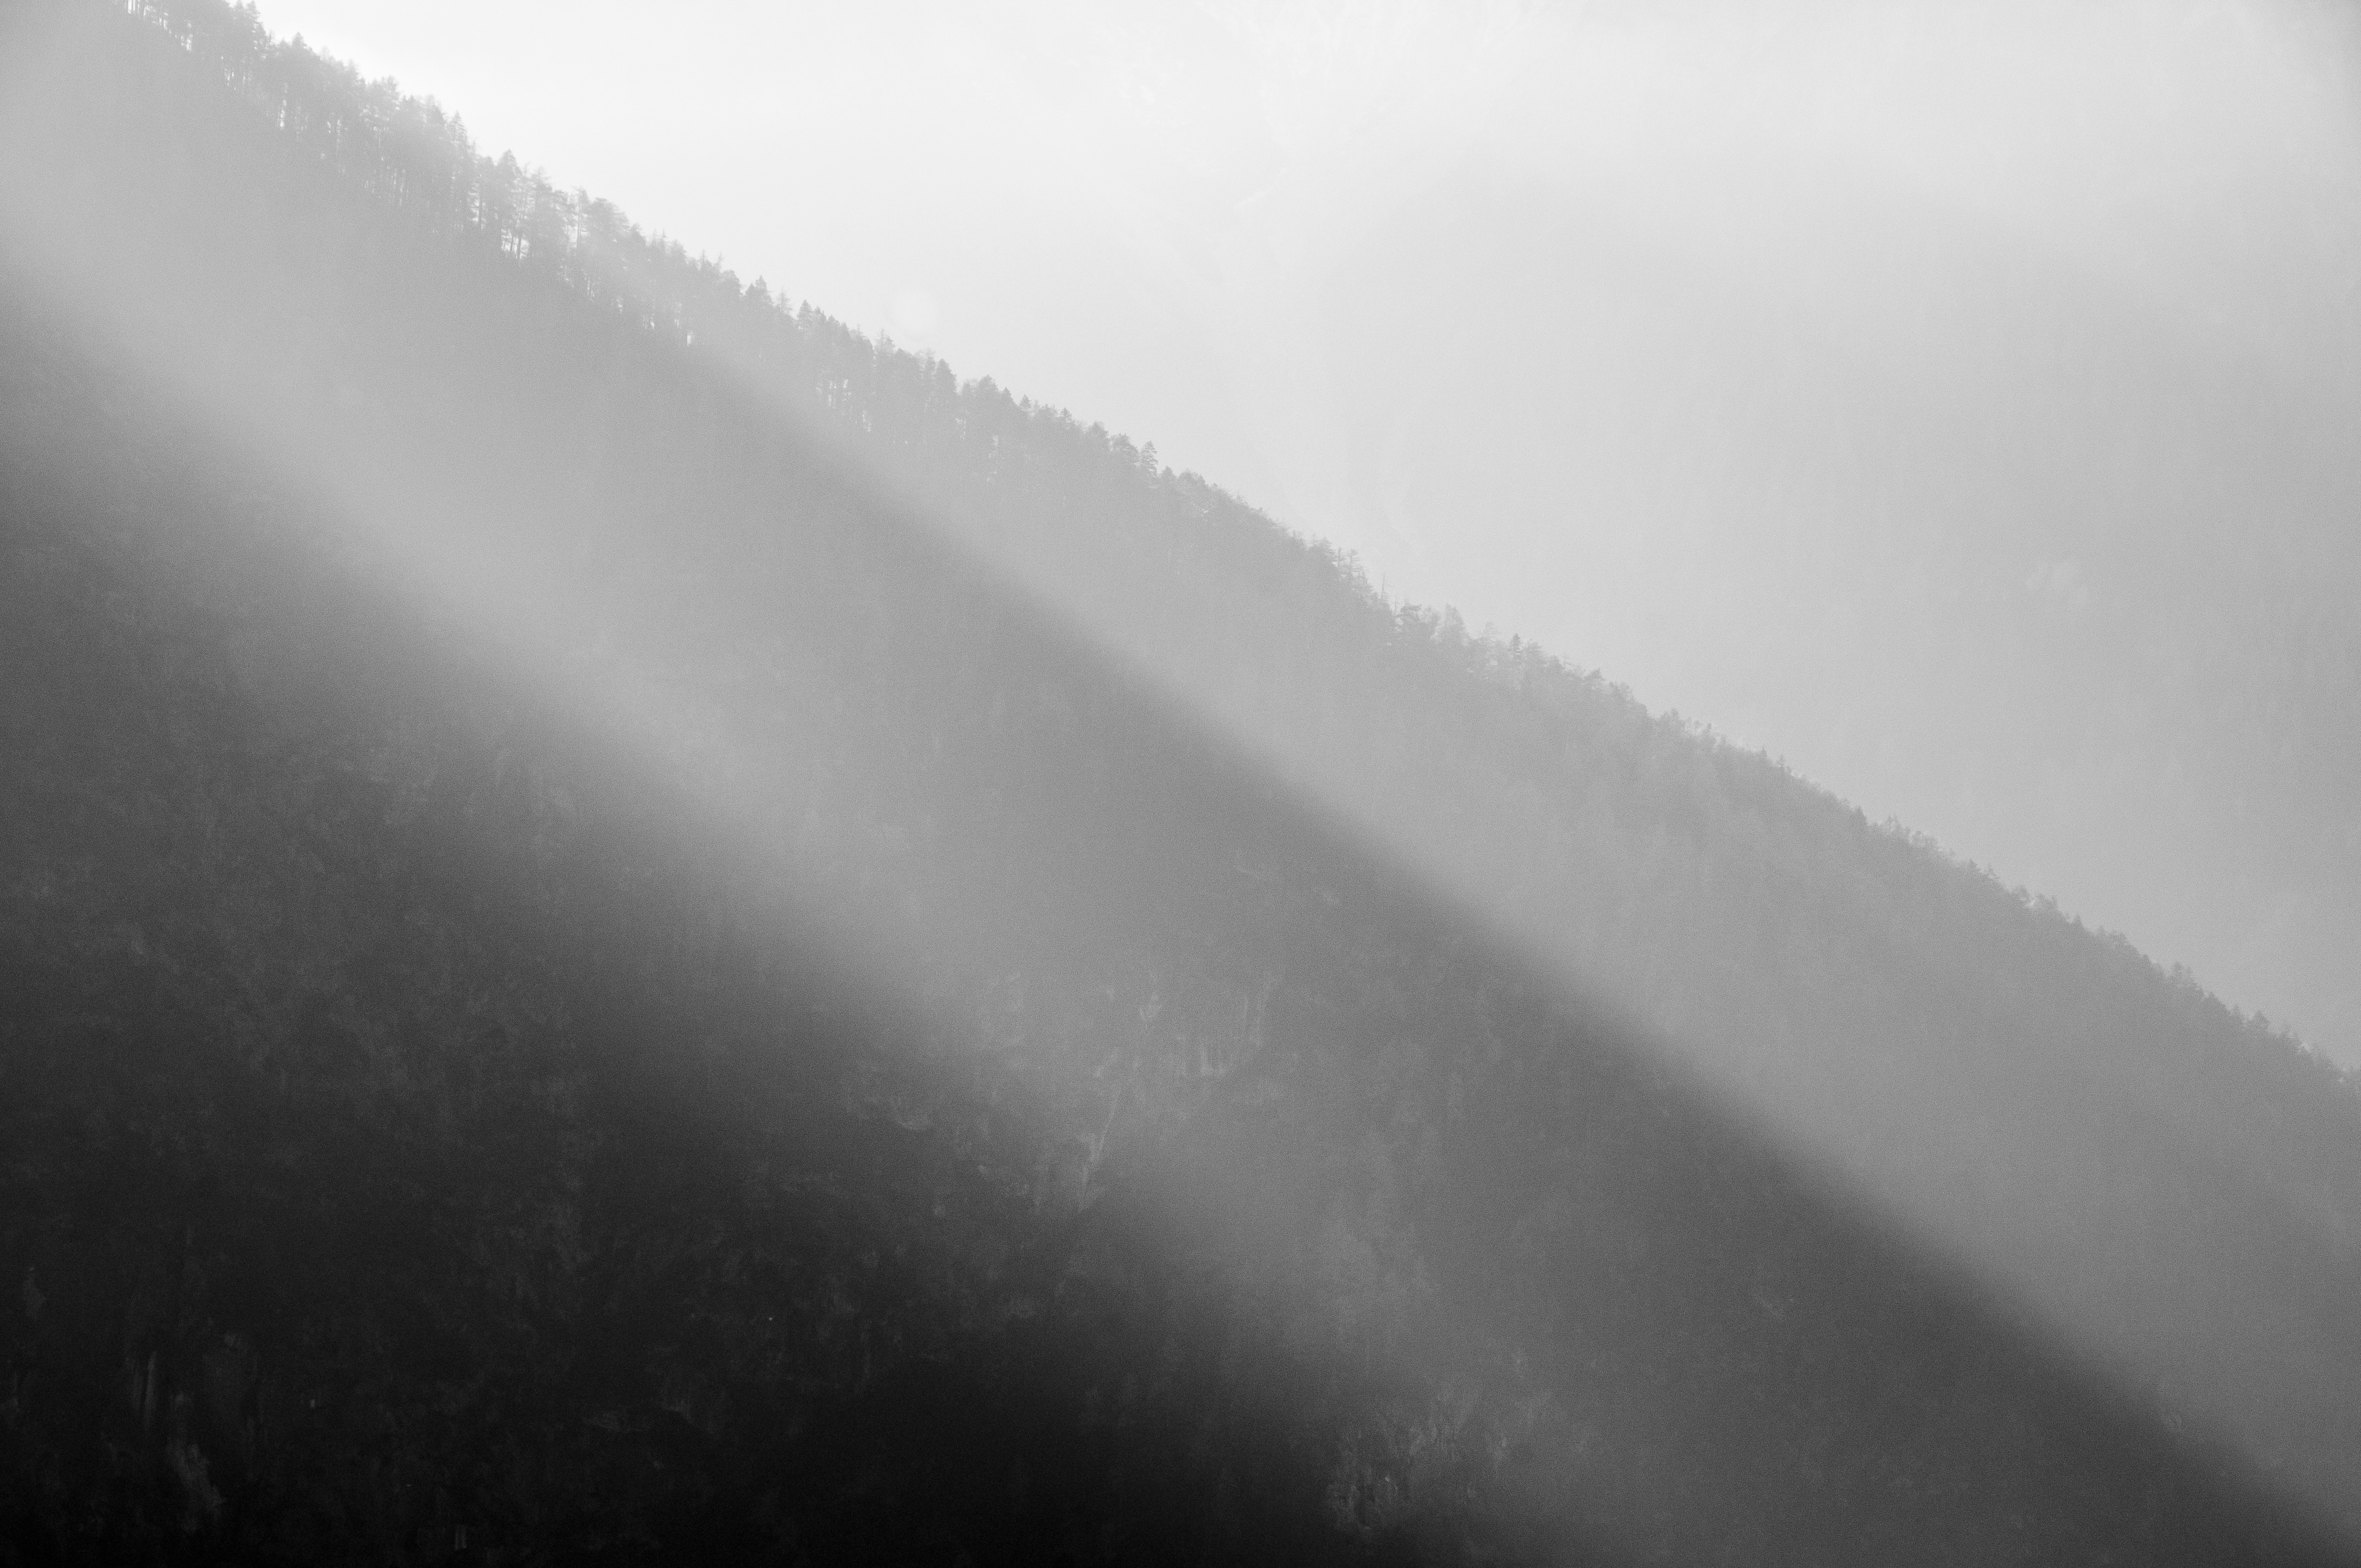
snow, black and white, fog, mist, photography, sunlight, morning, wave, atmosphere, weather, haze, monochrome, monochrome photography, atmospheric phenomenon, atmosphere of earth